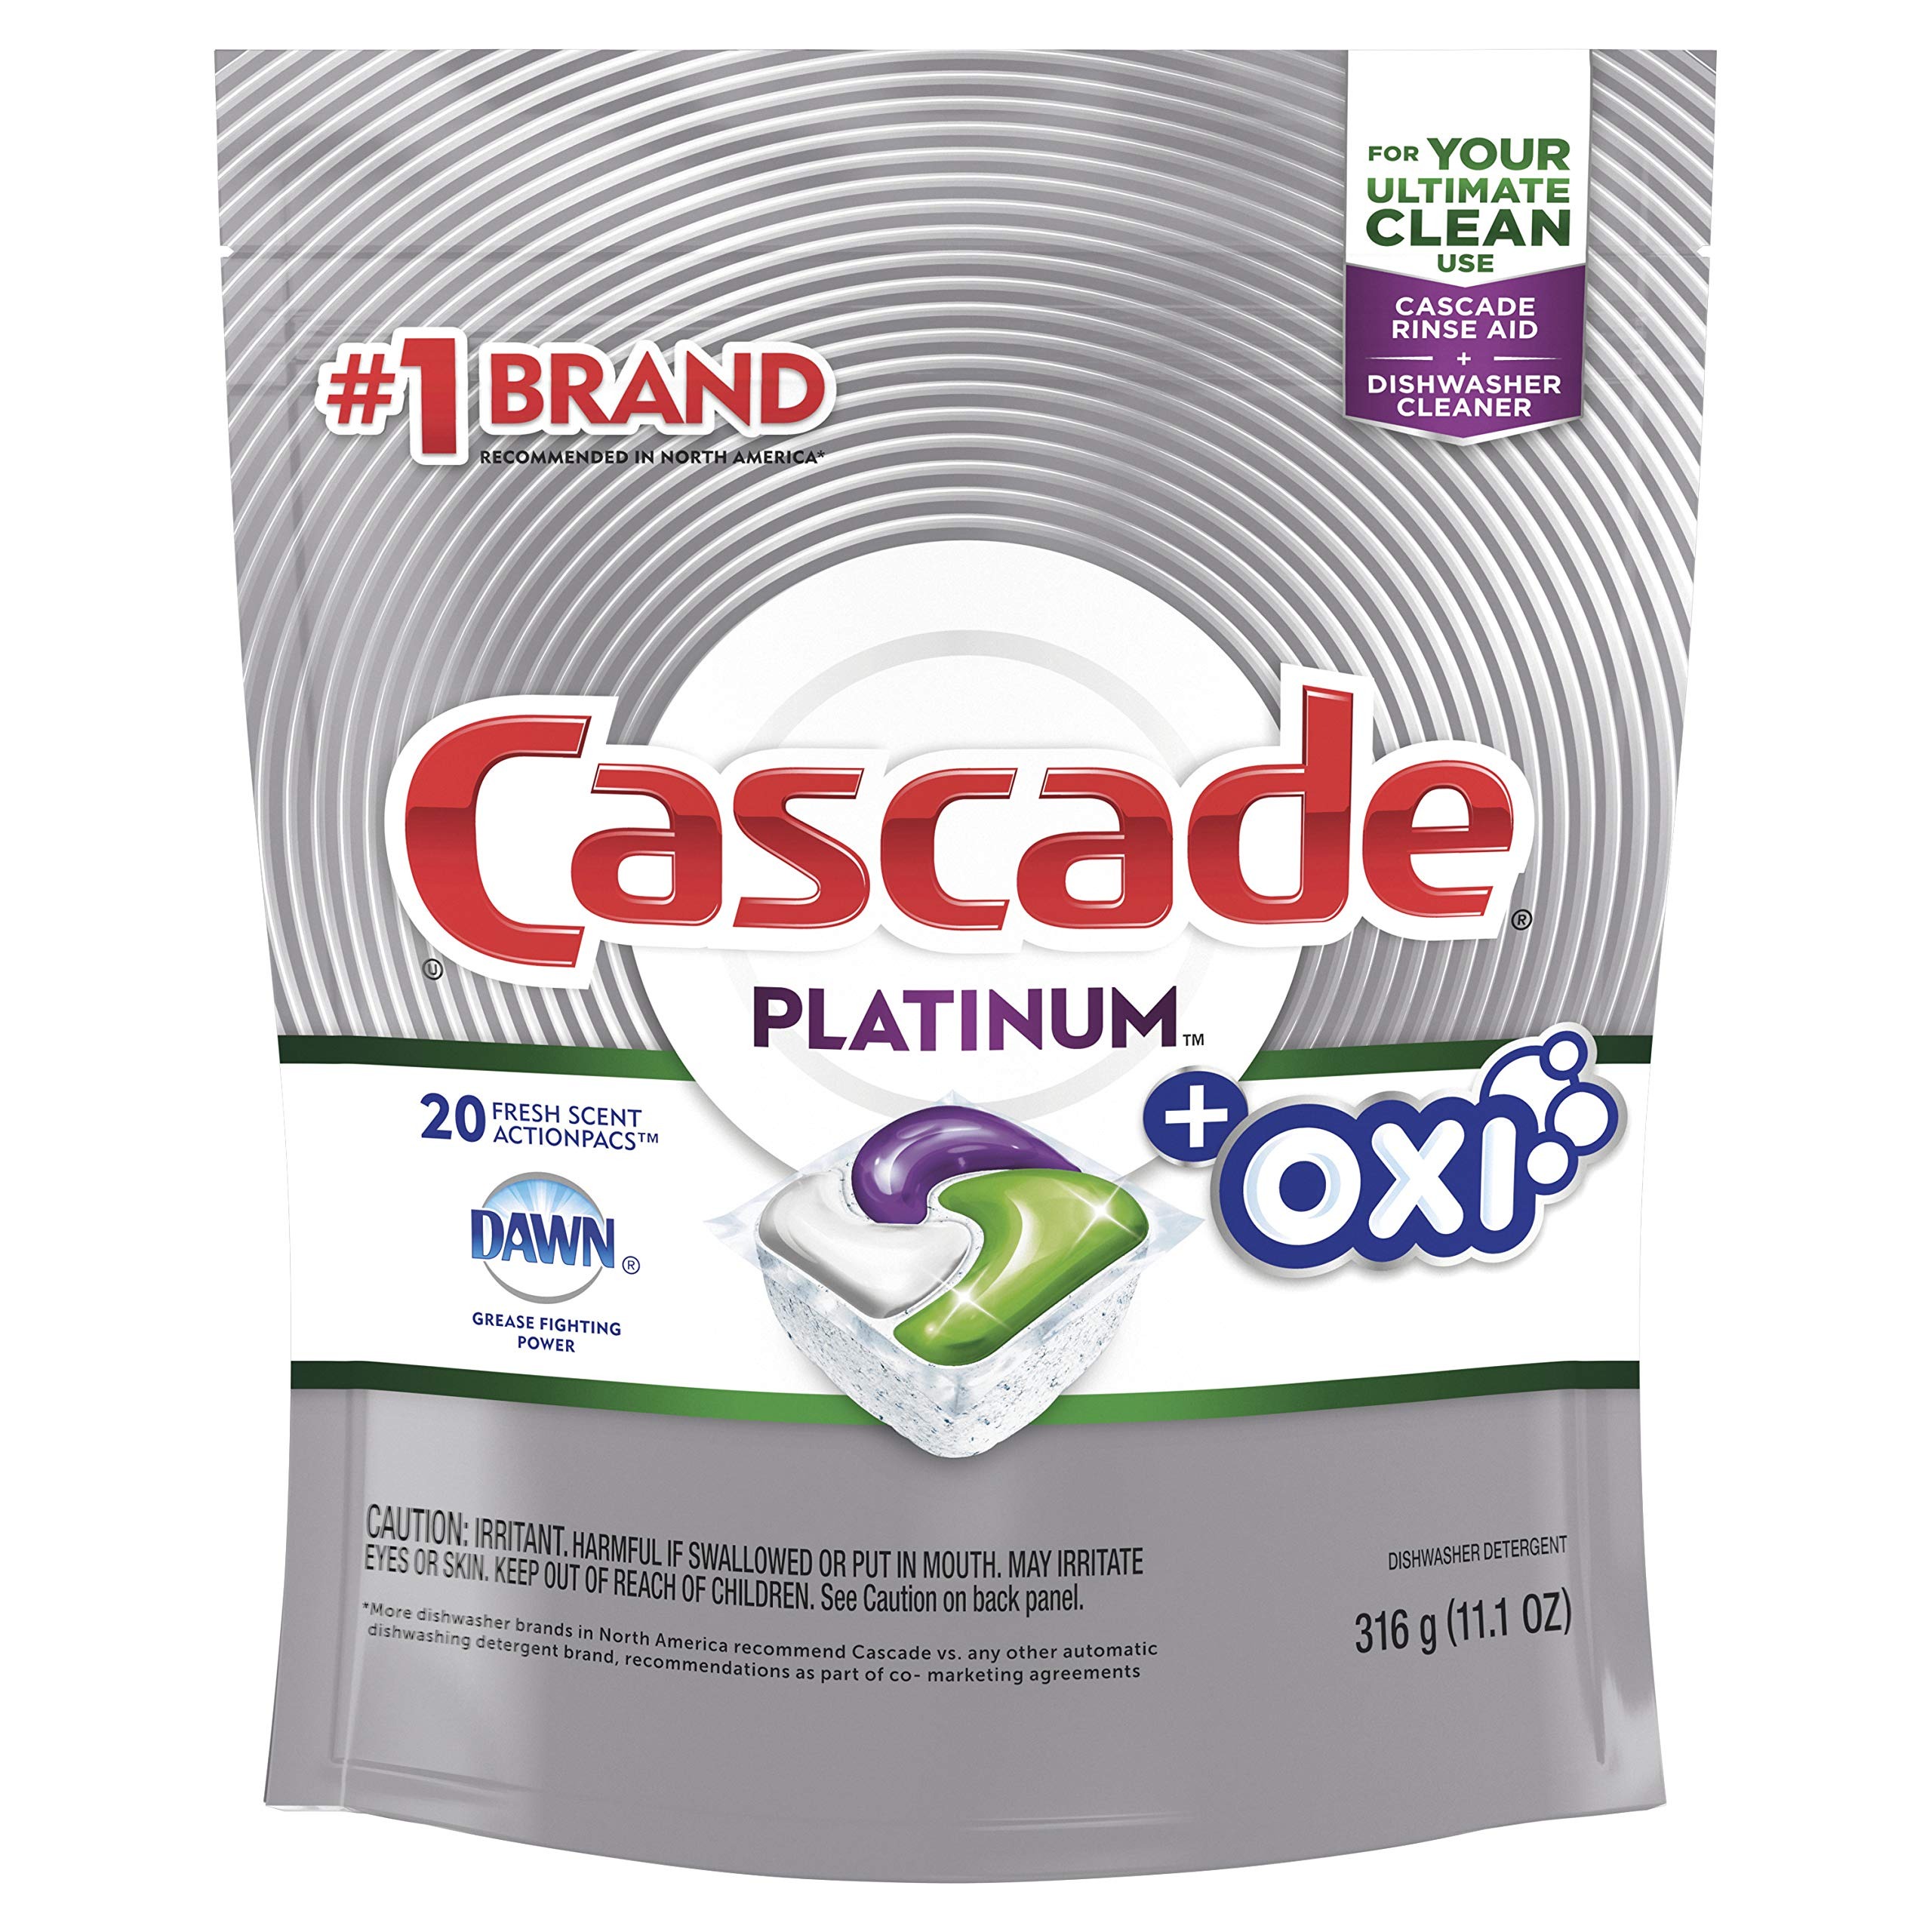
Item Name: Cascade Platinum ActionPacs + Oxi Dishwasher Detergent Fresh Scent, 23 ct (Pack of 5)
Bullet Point 1: No pre-wash needed-Cascade Platinum +Oxi dishwasher detergent removes burnt-on food
Bullet Point 2: Cascade's best stain-fighting formula
Bullet Point 3: Safe to use on all dishwasher-safe dishes
Bullet Point 4: Cascade Platinum ActionPacs clean 24-hour stuck-on food so well you can skip the pre-wash. This can save up to 15 gallons of water per dishwasher load!
Bullet Point 5: Dissolves quickly to unleash cleaning power early in the cycle
Value: 55.5
Unit: Ounce

Price: 11.12